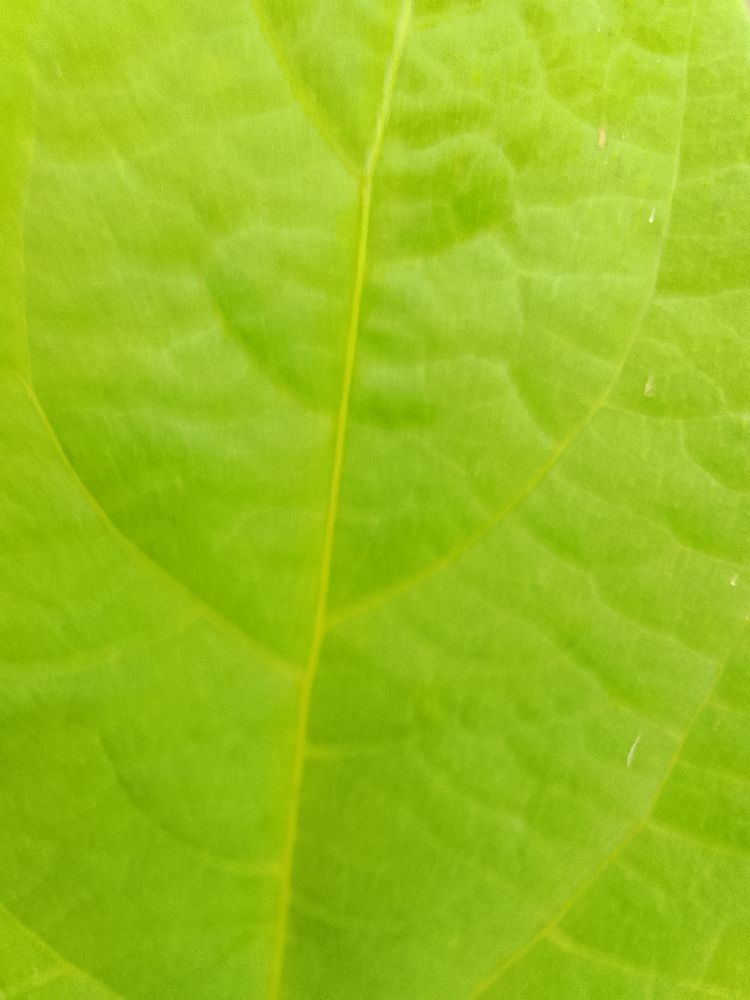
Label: healthy